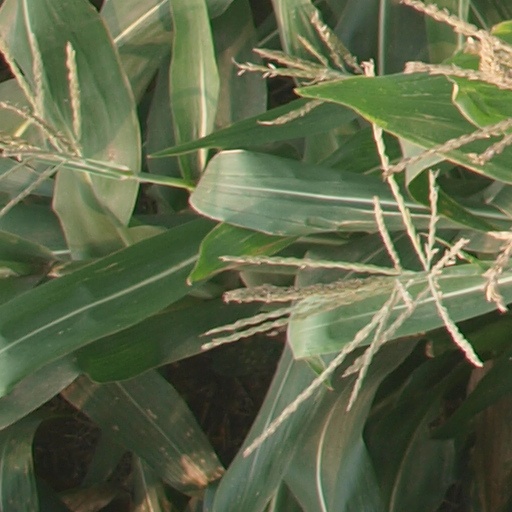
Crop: maize; corn